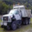
Label: truck